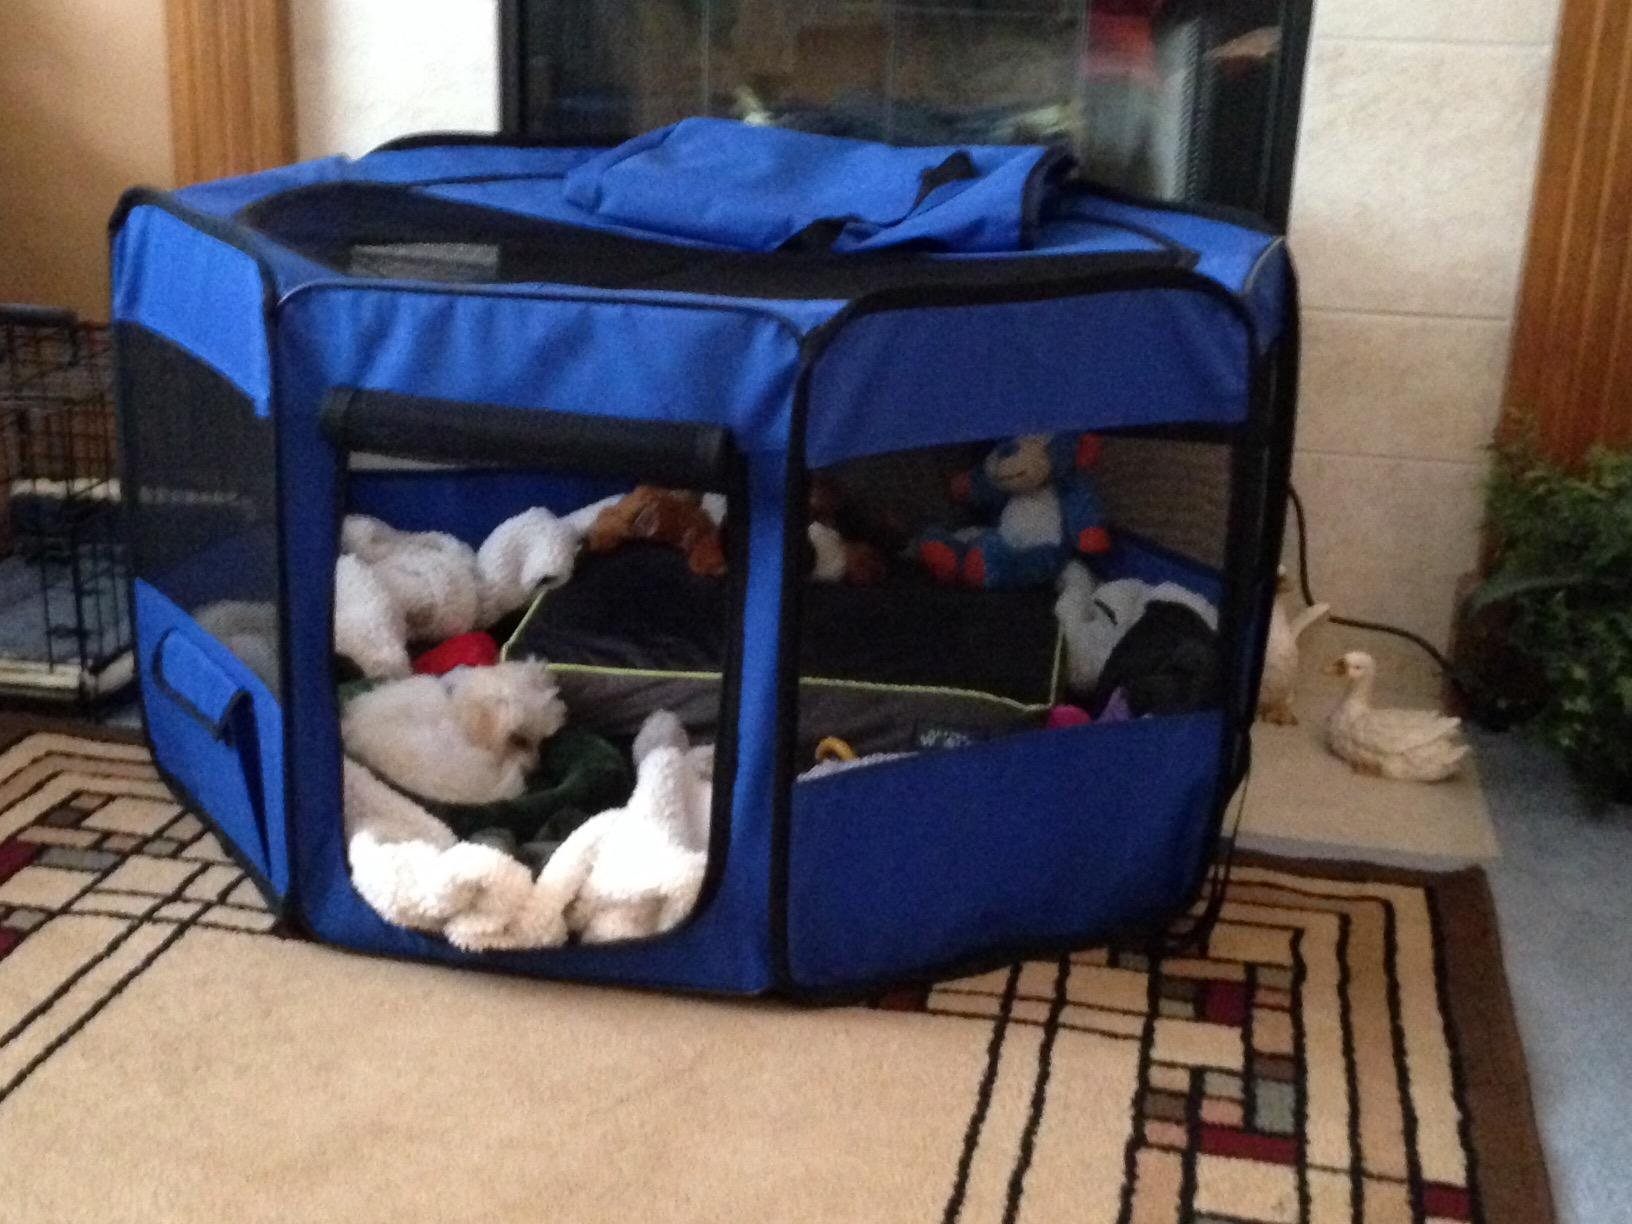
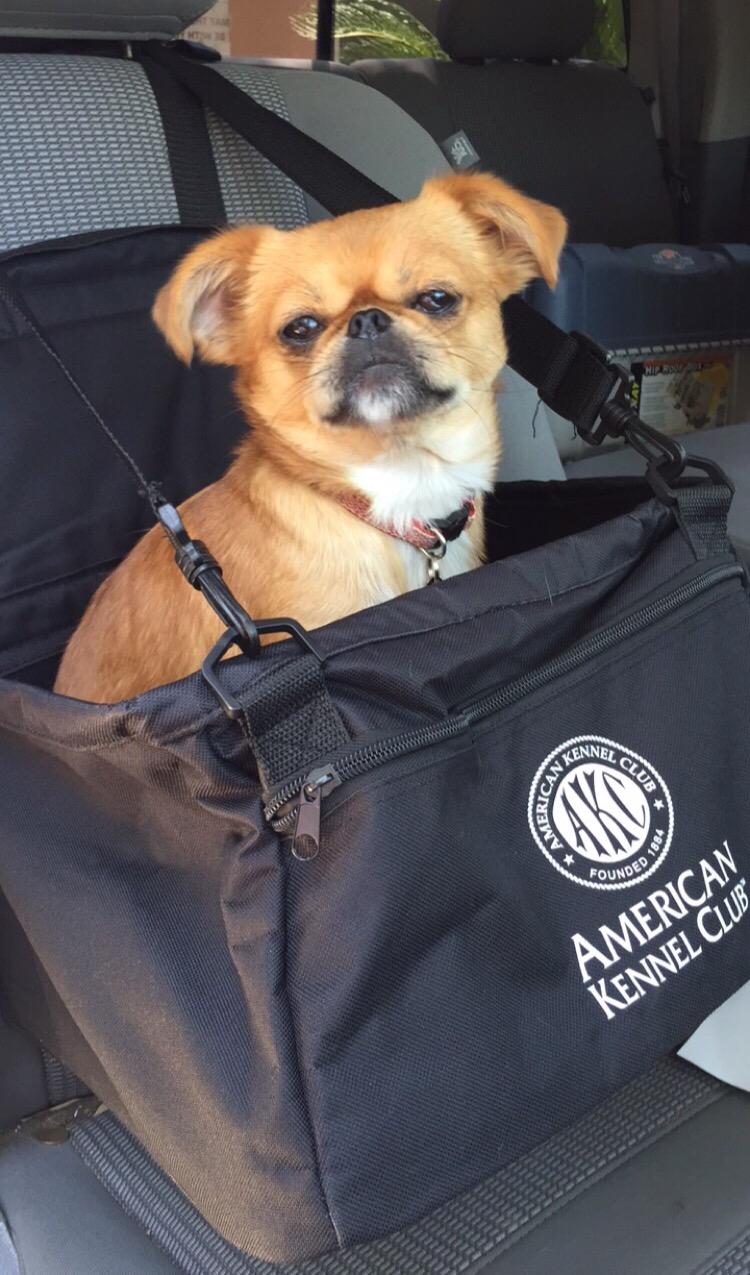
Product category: items_kennel
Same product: no